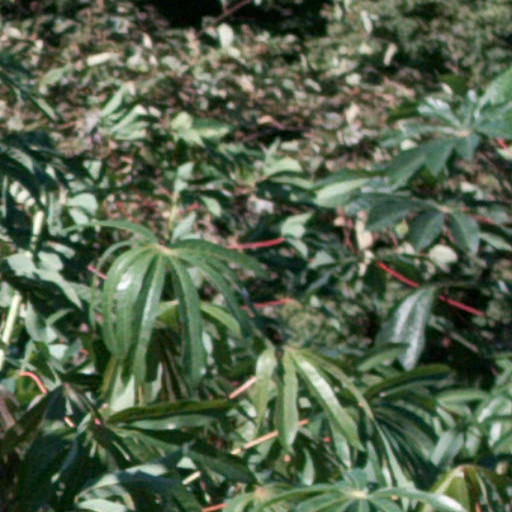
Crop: cassava